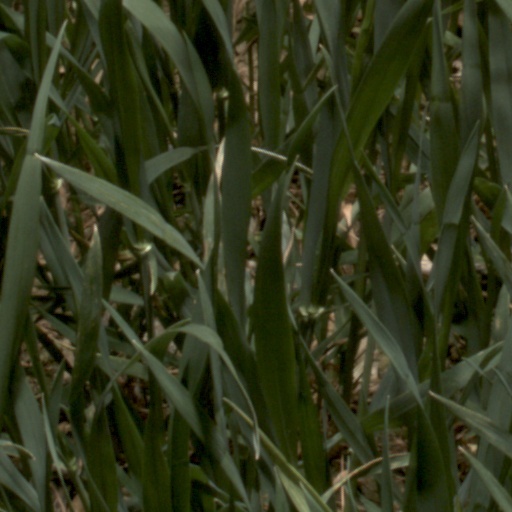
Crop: wheat